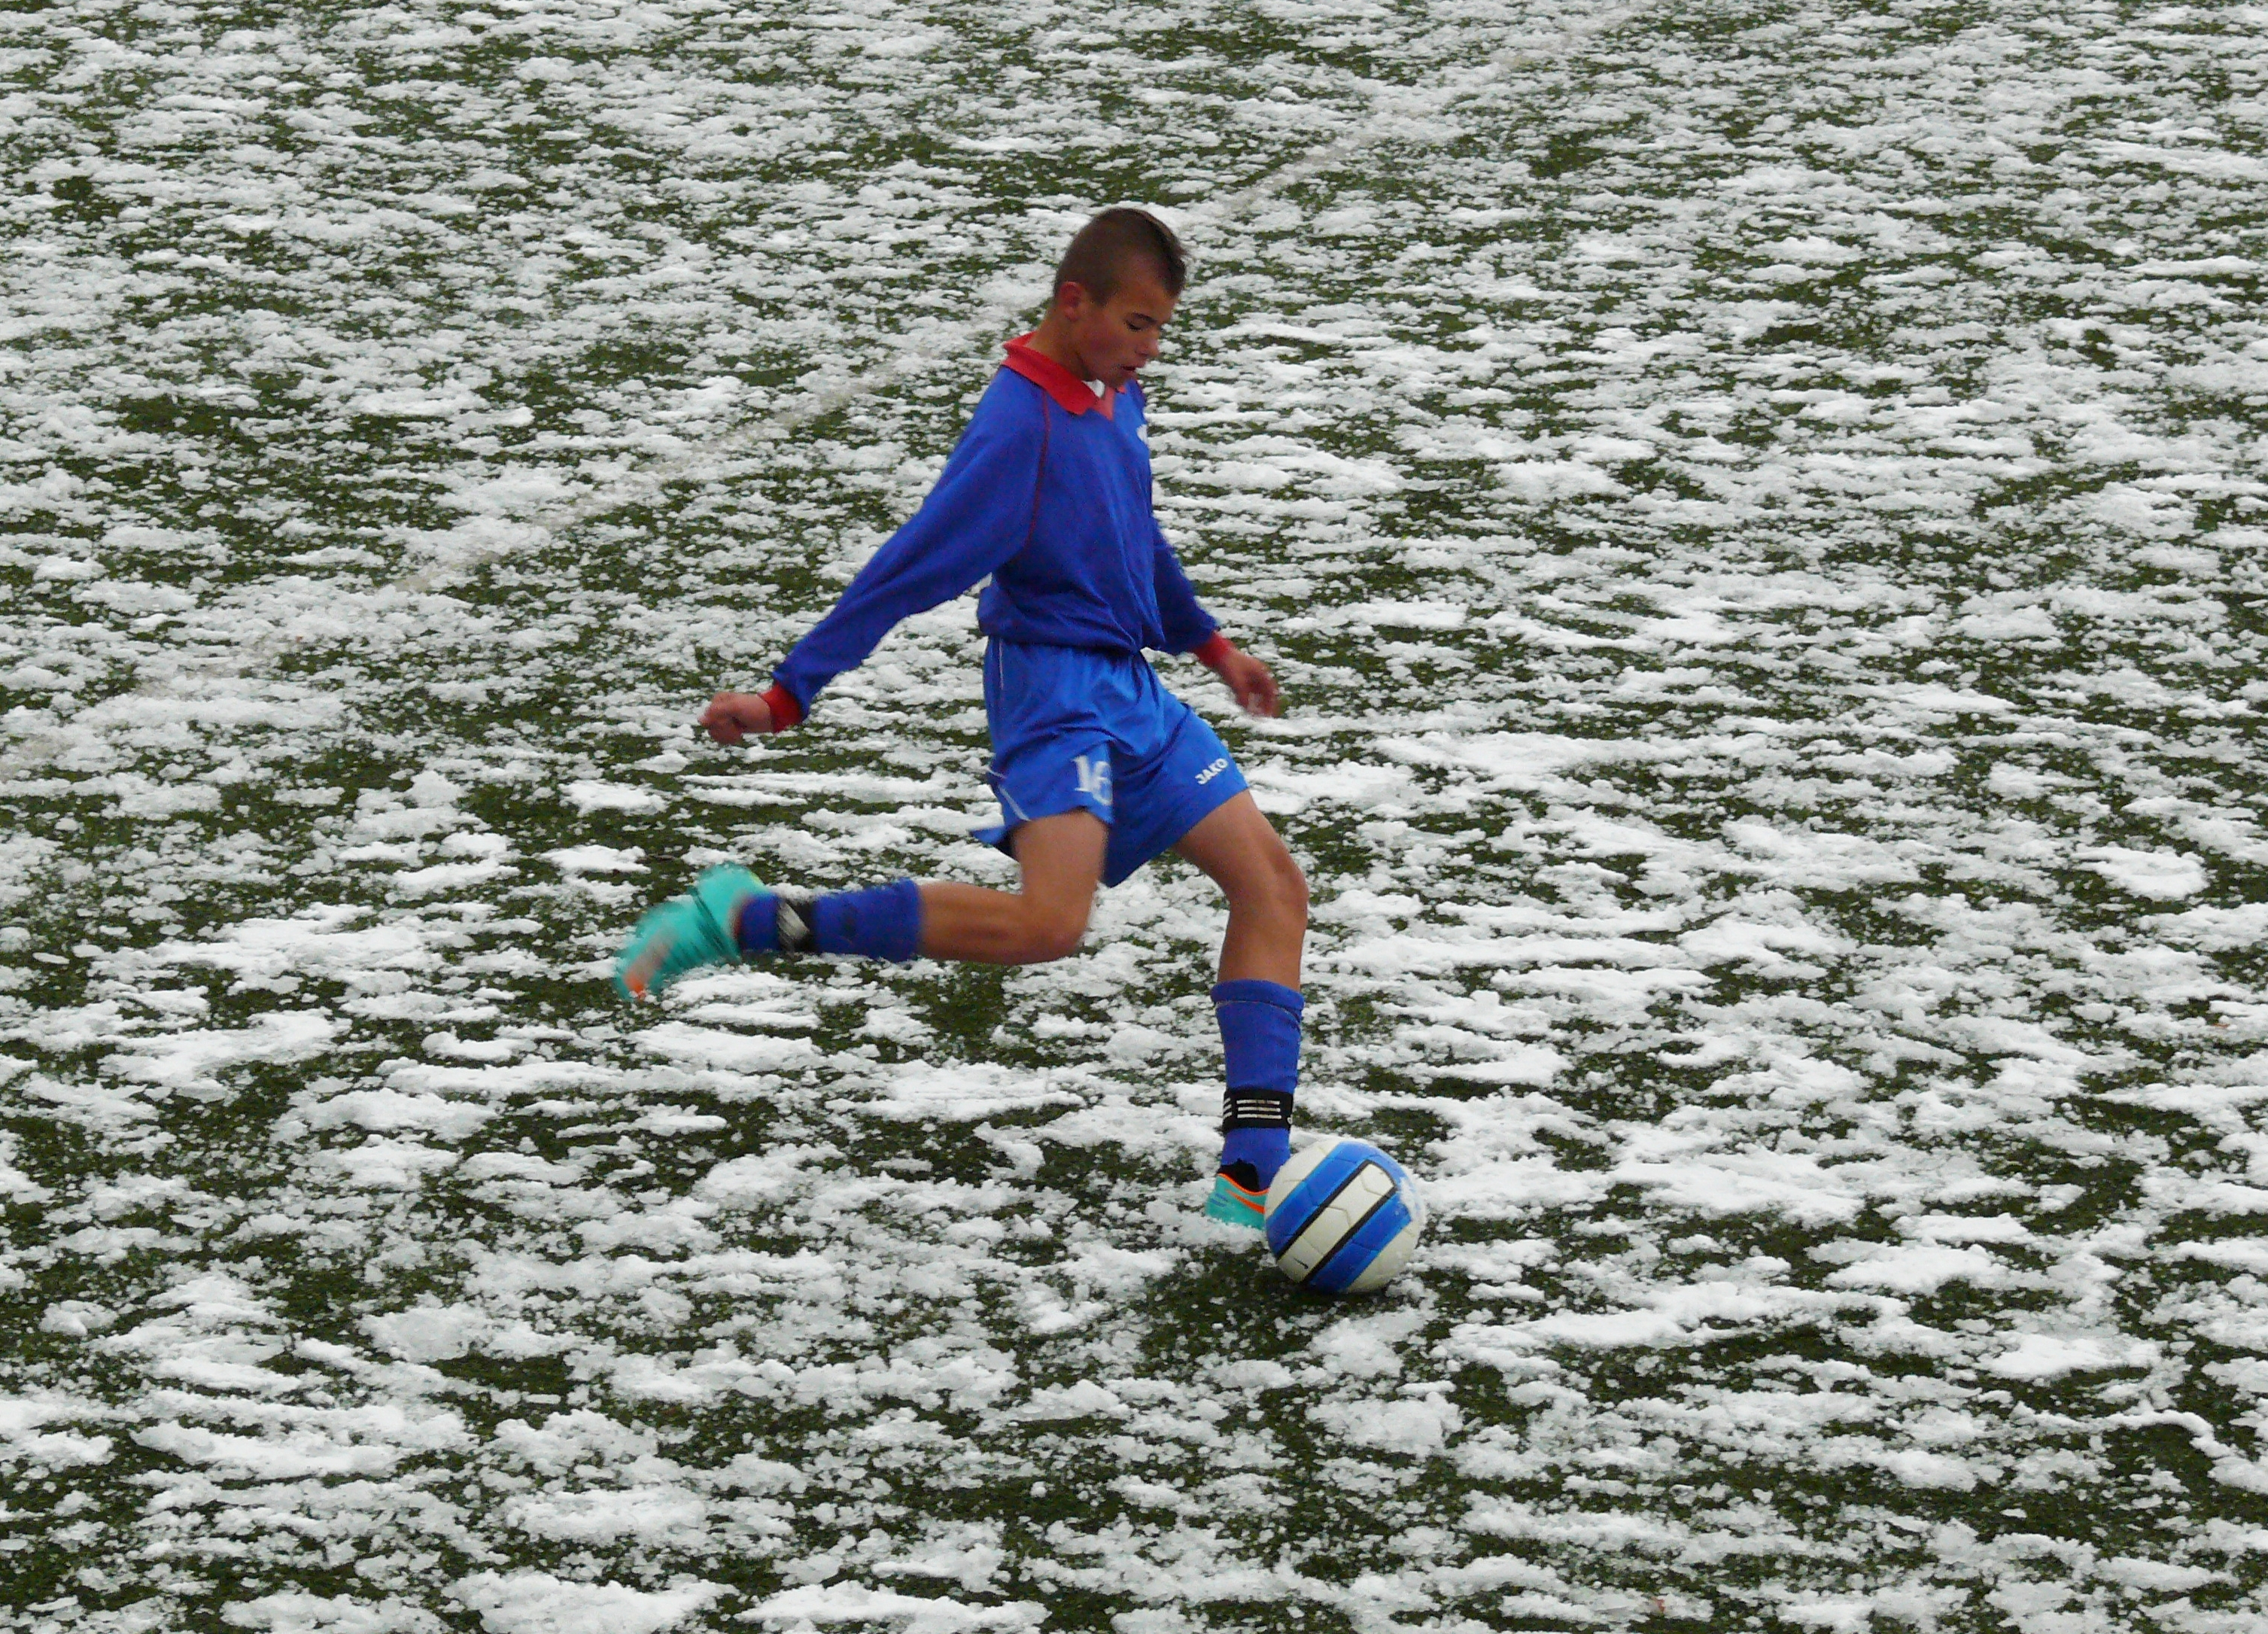
football, snow, boy, shorts, ball, playing, kicking, winter, frost, teenager, young, player, playground, europe, soccer ball, sports equipment, sports uniform, ball game, soccer, soccer player, team sport, Playing sports, kick, knee, football player, play, soccer kick, forward, sock, pallone, Football equipment, Shin guard